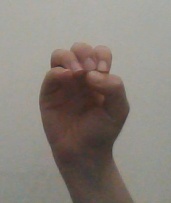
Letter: ha